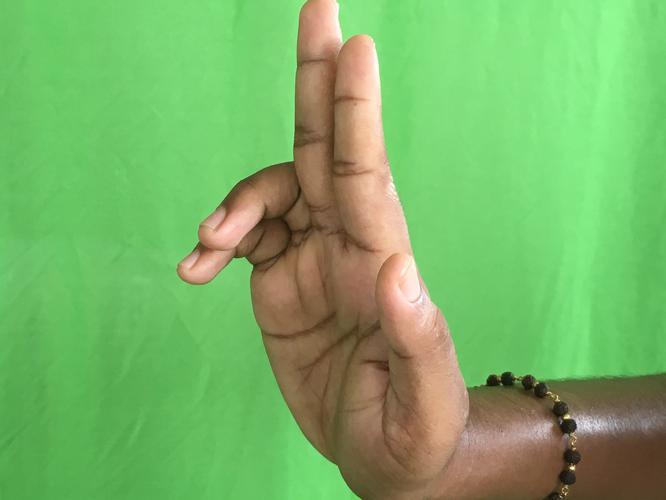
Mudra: Ardhapathaka
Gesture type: single_hand